History of the United States Army National Guard

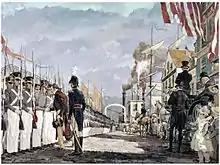
Lafayette and the Naming of the National Guard, New York City, 14 July 1825. National Guard Heritage Series painting by Ken Riley.

At the start of the War of 1812 the regular army totaled less than 12,000 soldiers. Congress authorized expanding the army to 35,000, but recruiting was only moderately successful because of poor pay and a lack of trained leaders. In addition, war with England was less popular in some areas of the country than others, which made it difficult to convince men to enlist. For example, in Vermont residents saw little need to fight the British in the dominion of Canada, which was a profitable trading partner.